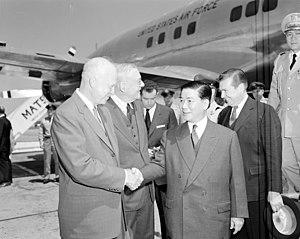
Jean-Baptiste Ngô Đình Diệm, né à Hué le 3 janvier 1901, assassiné à Saïgon le 2 novembre 1963, est un homme d'État vietnamien, Premier ministre de l'État du Viêt Nam de 1954 à 1955, puis président de la république du Viêt Nam de 1955 à 1963.
La république du Viêt Nam est un État ayant existé de 1955 à 1975 dans le sud du Viêt Nam actuel. Le 26 octobre 1955, le Premier ministre Ngô Dinh Diêm proclame la république du Viêt Nam après un référendum demandant l'opinion du peuple sud-vietnamien sur la déposition du chef de l'État Bảo Đại et l'adoption officielle d'un régime républicain, afin de faire face à l'hégémonie communiste. Diêm devient alors chef de l'État. Très vite, cependant, le Sud Viêt Nam sombre dans l'instabilité en raison de l'insurrection du Việt Cộng soutenu par la république démocratique du Viêt Nam et de l'autoritarisme grandissant de Diêm. L'opposition entre les deux régimes vietnamiens provoque la guerre du Viêt Nam, dans laquelle les États-Unis s'impliquent de plus en plus. En 1963, Diêm est assassiné lors d'un coup d'État, ce qui aggrave le chaos ambiant, conduisant à une intervention à grande échelle des Américains.